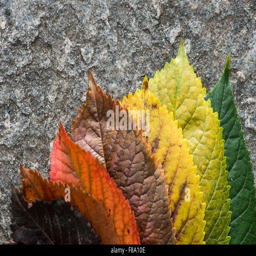
autumn leaves on a road .